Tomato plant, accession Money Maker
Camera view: horizontal (90 deg, fisheye); turntable rotation: 240 degrees
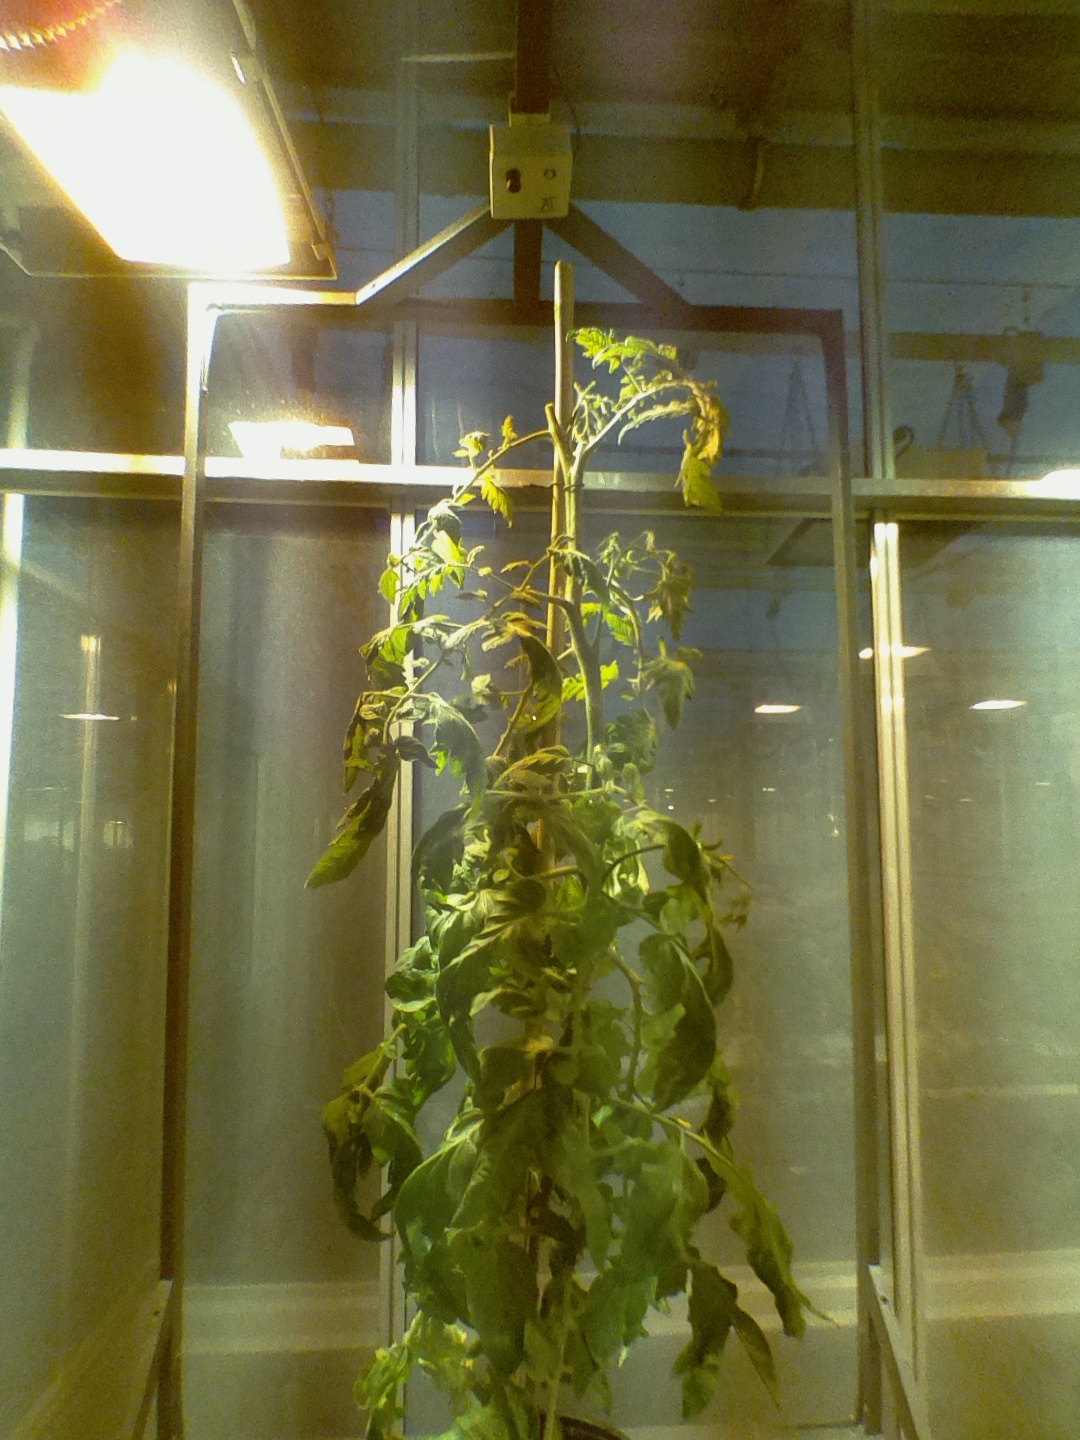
BBCH growth stage 75: 50%-60% of final fruit size